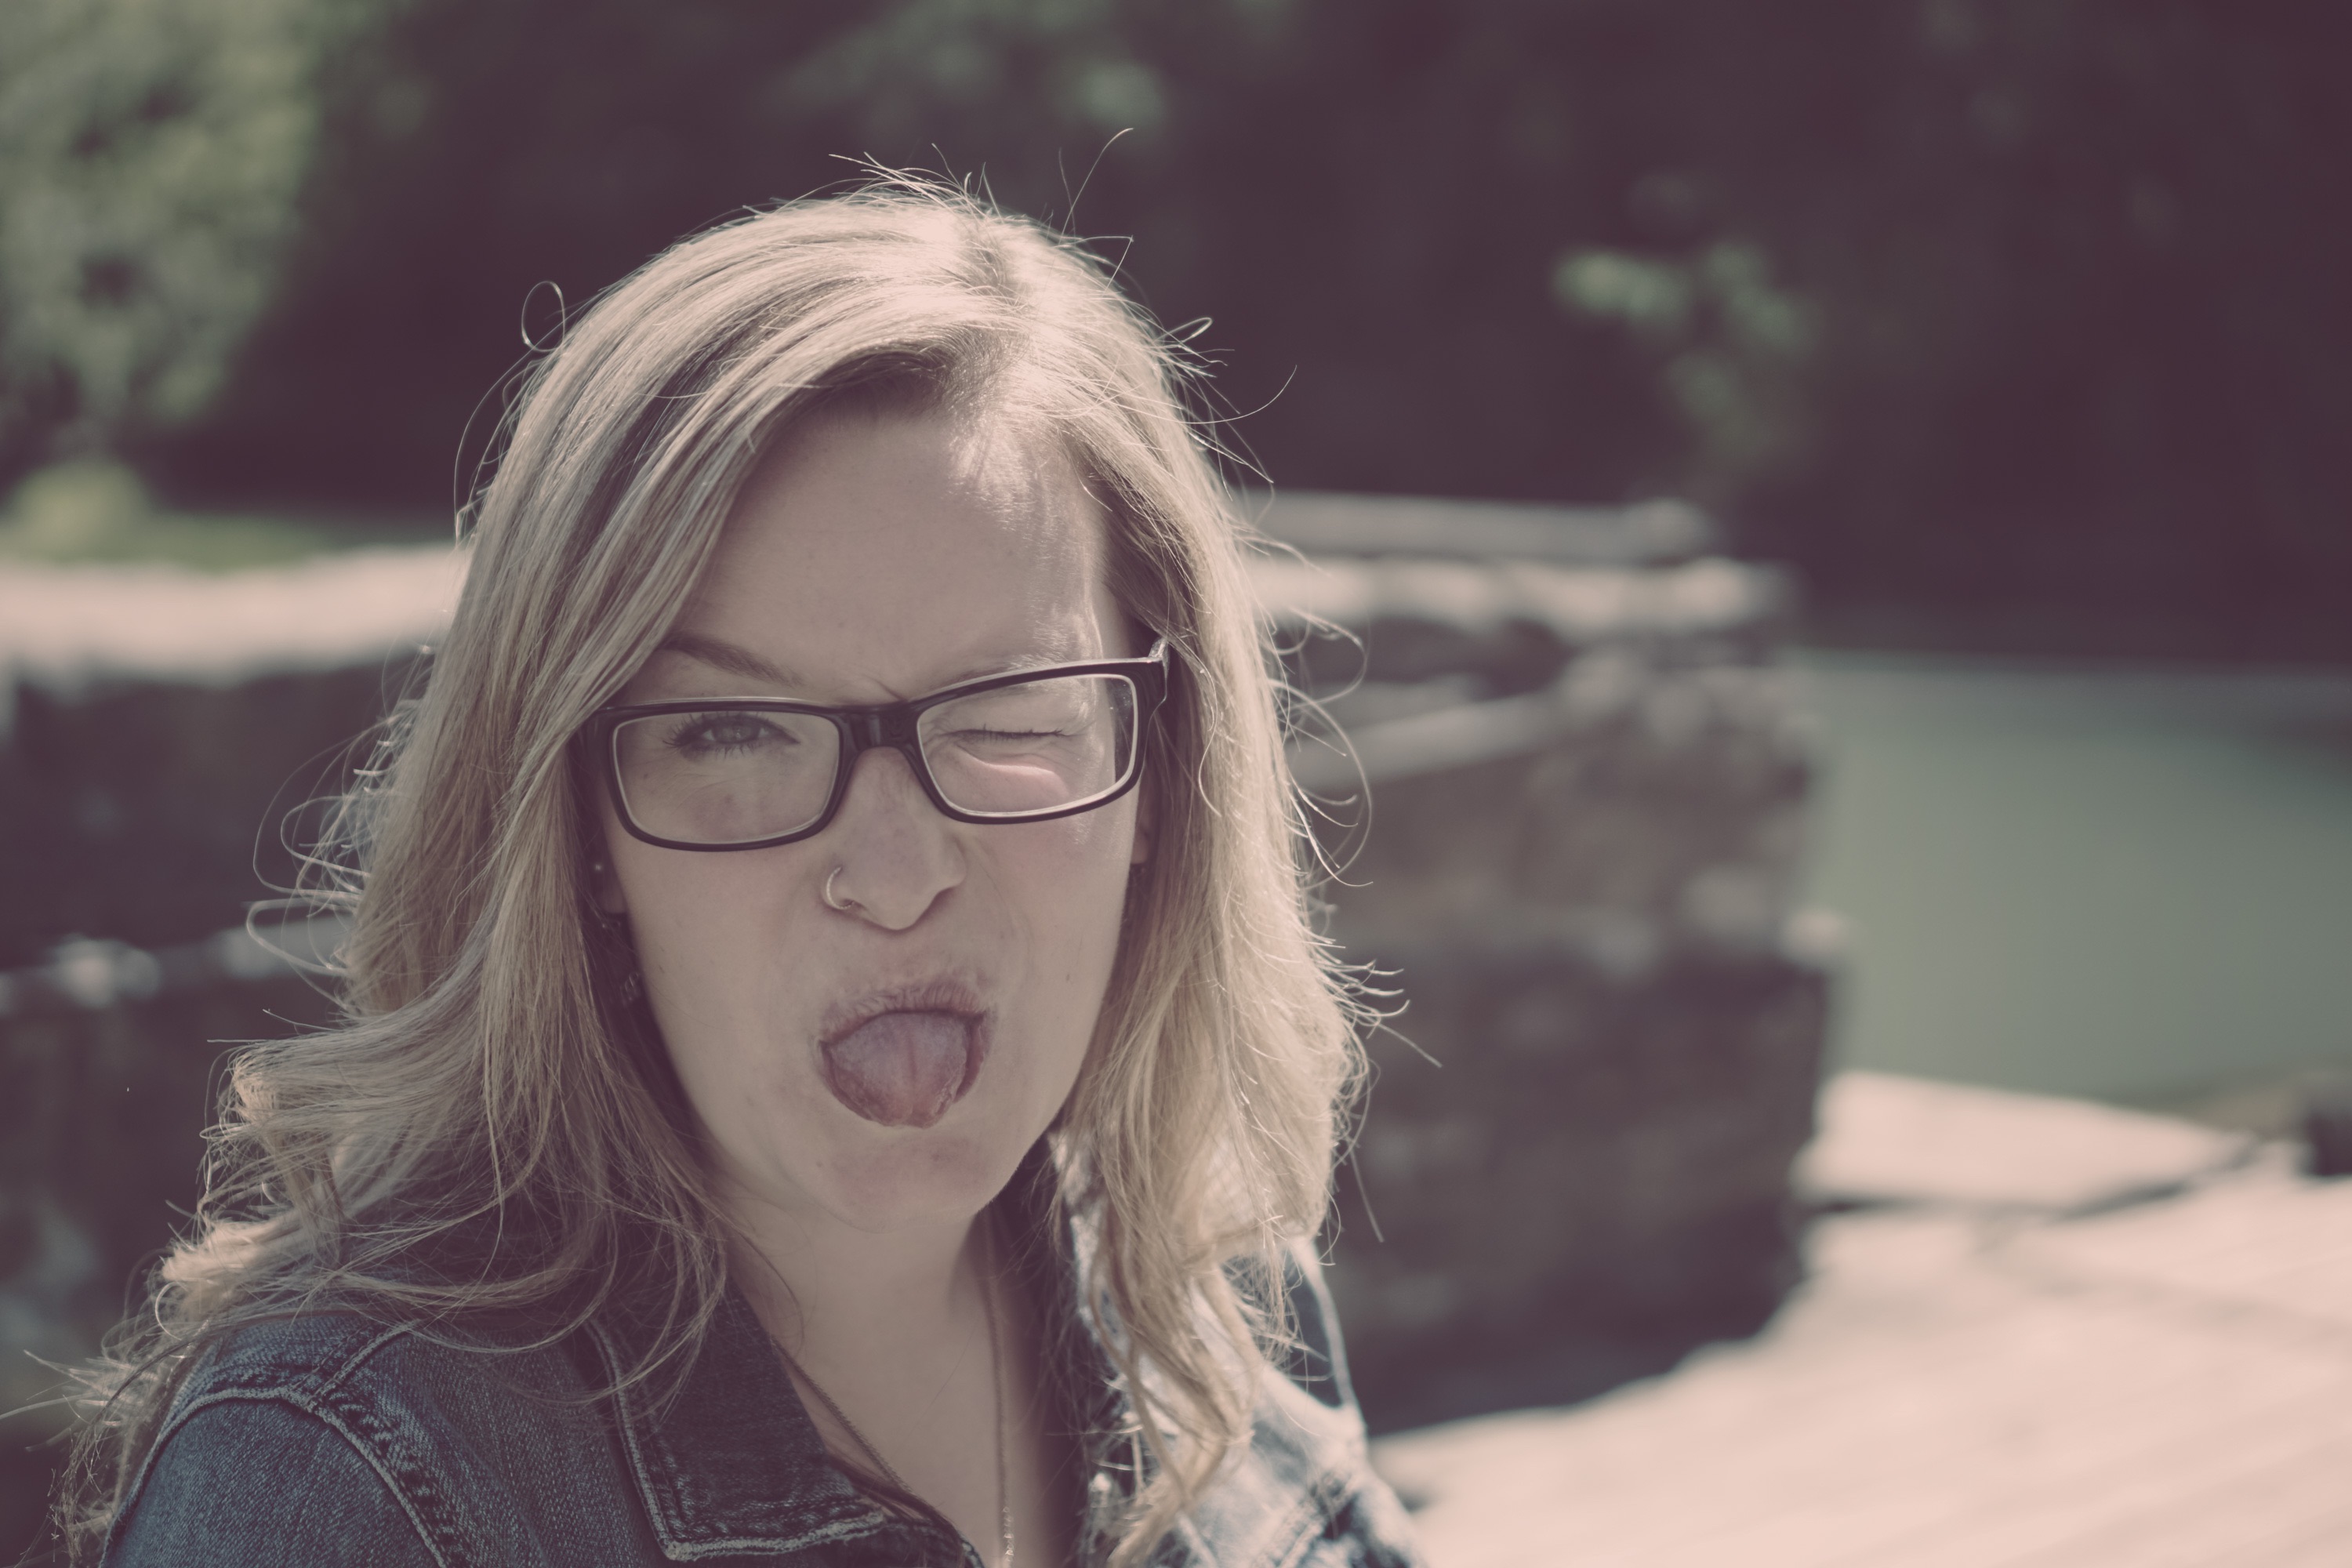
person, girl, woman, hair, white, photography, portrait, model, spring, fashion, lady, facial expression, season, smile, face, eye, glasses, head, skin, beauty, blond, organ, emotion, photo shoot, brown hair, portrait photography, vision care